John Brooks (soccer, born 1993)

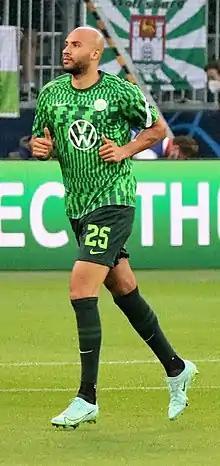
Brooks with VfL Wolfsburg in 2021

John Anthony Brooks Jr. (born January 28, 1993) is a professional soccer player who plays as a center-back for club Hertha BSC. Born in Germany, he represented the United States national team.